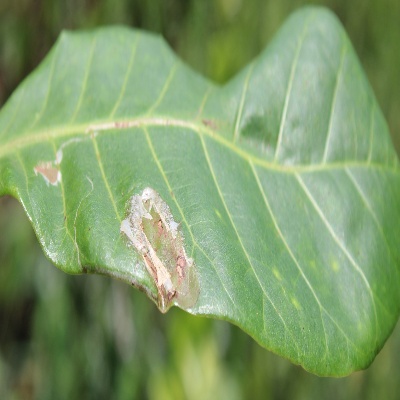
Crop: Cashew
Condition: leaf miner